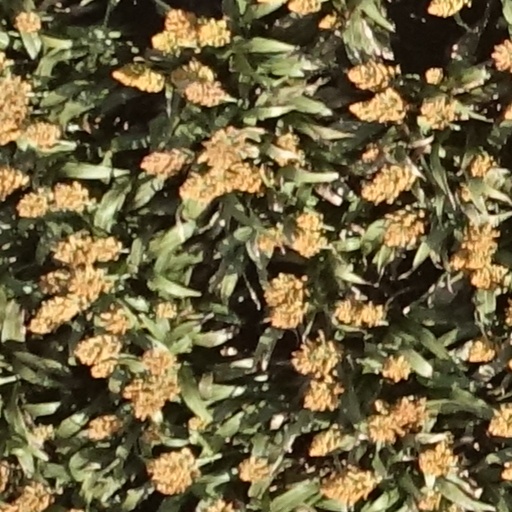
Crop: sorghum